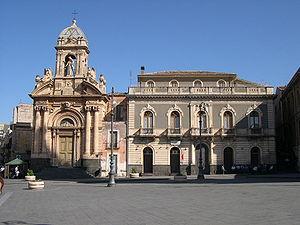
Biancavilla est une commune italienne d'environ 24 100 habitants, située dans la province de Catane, dans la région Sicile, en Italie.